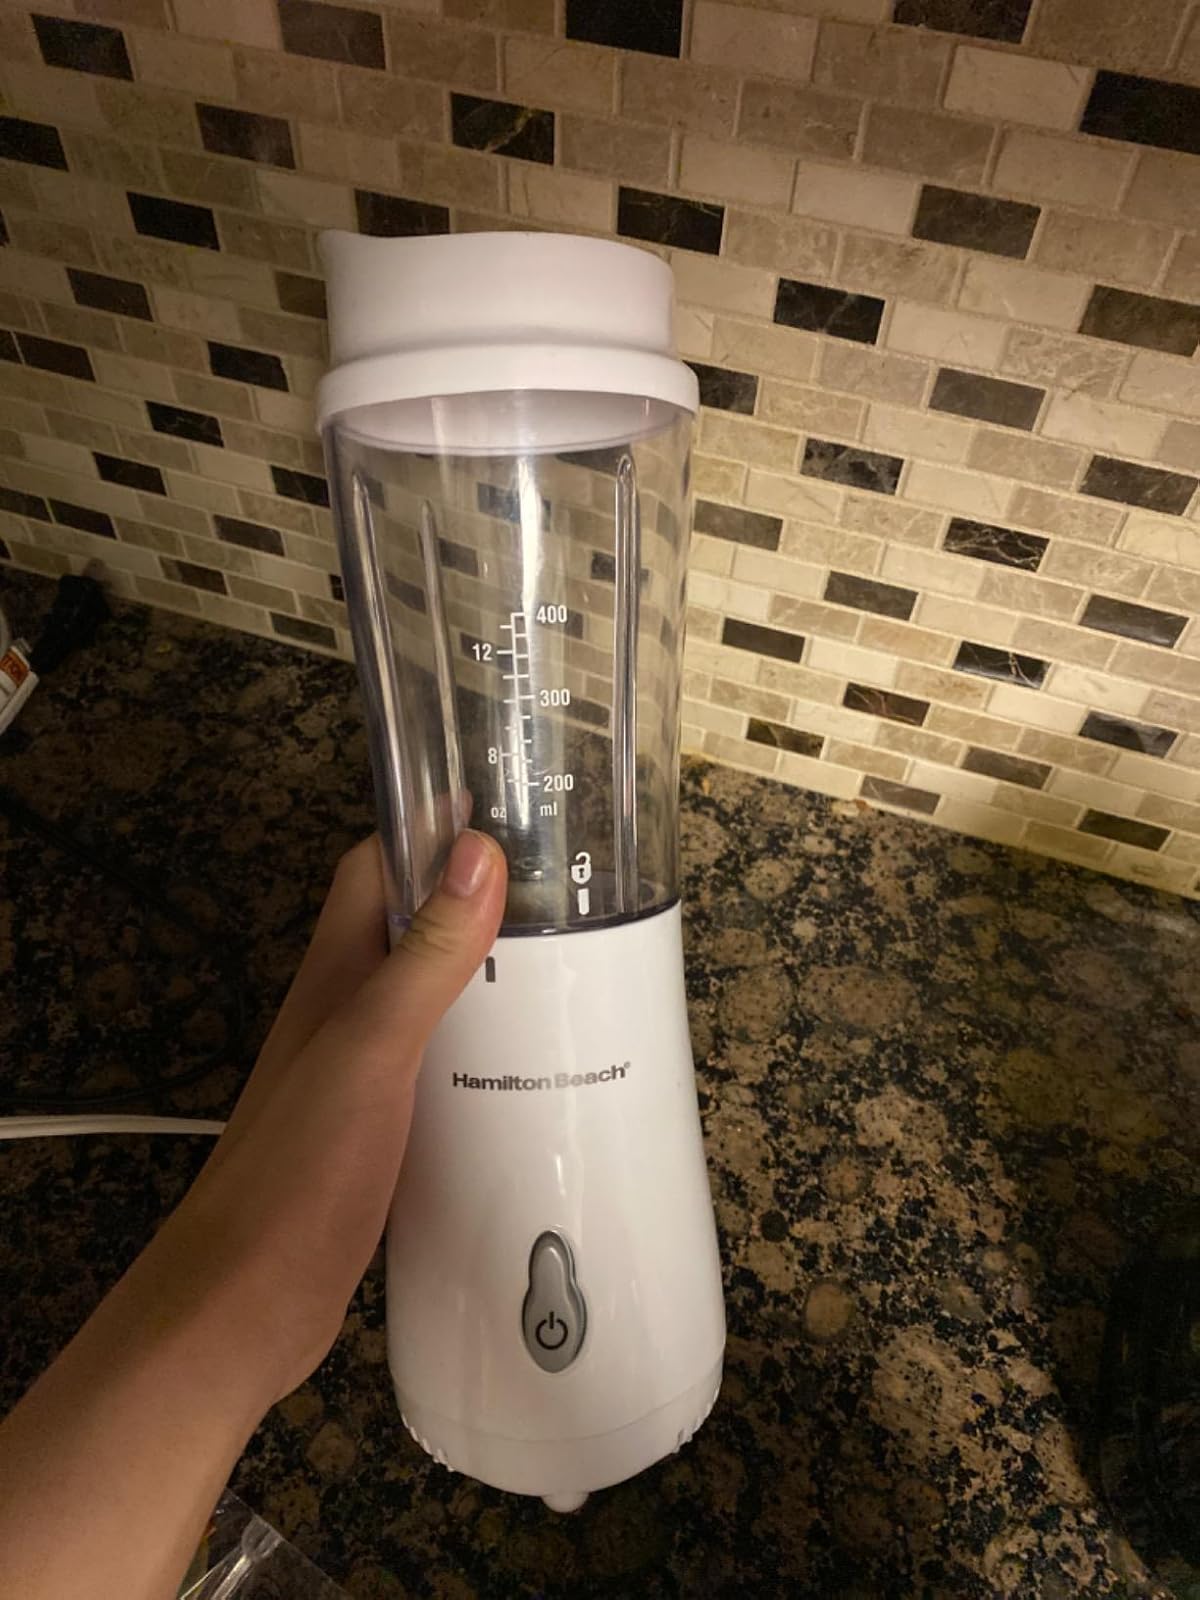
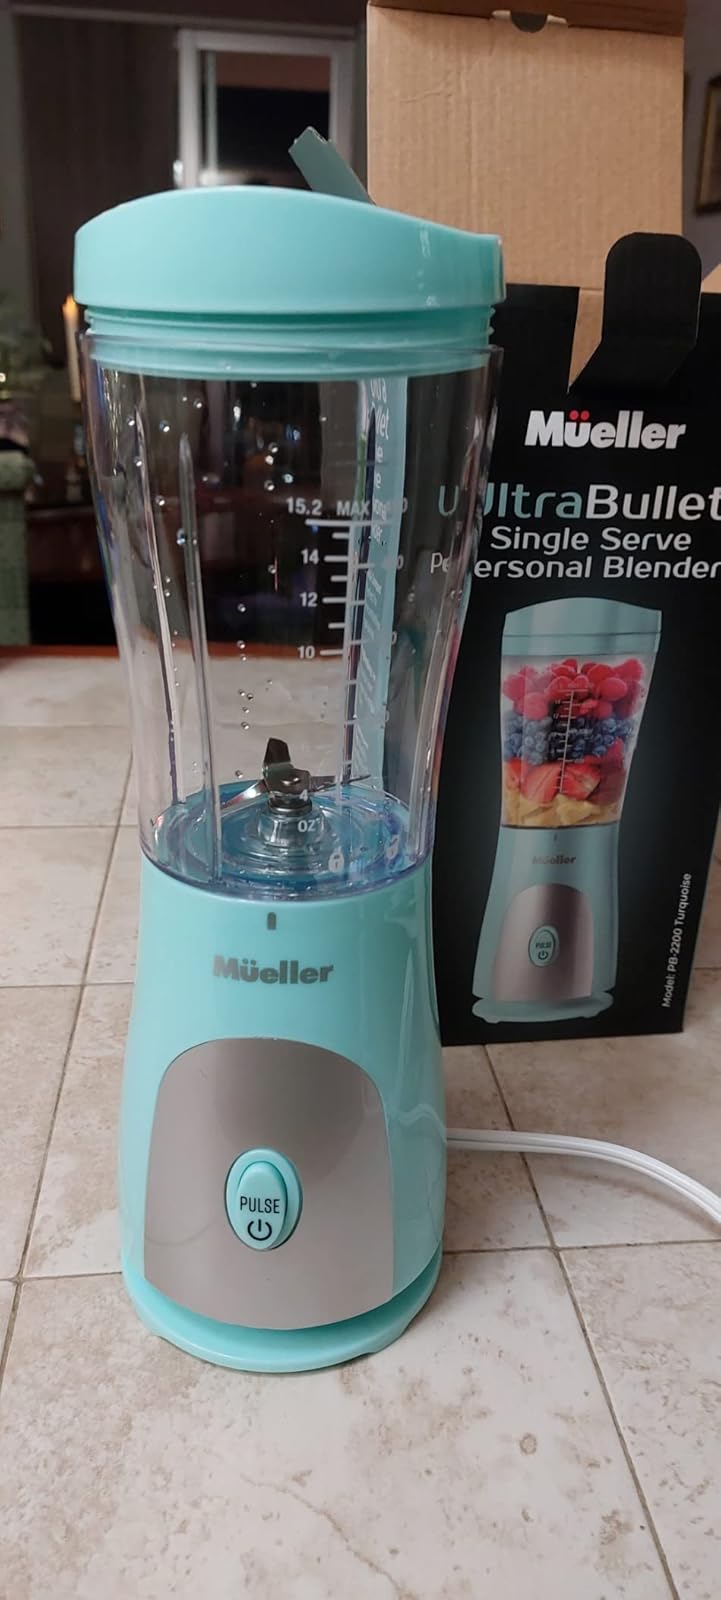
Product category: items_blender
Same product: no